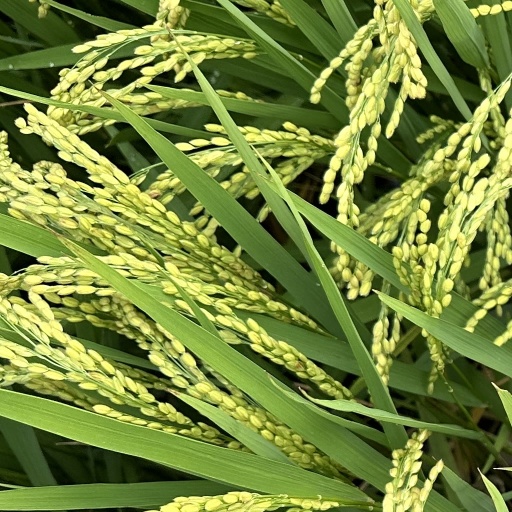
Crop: rice